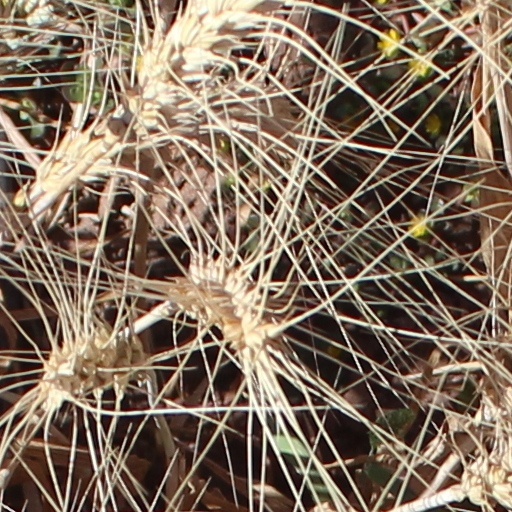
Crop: wheat